Charles Tapper

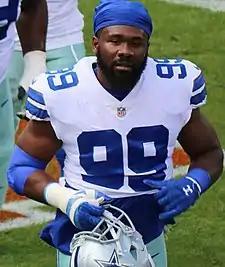
Tapper with the Dallas Cowboys in 2017

Charles Orville Tapper, Jr. (born May 7, 1993) is an American former professional football defensive end in the National Football League (NFL) for the Dallas Cowboys and New York Jets. He played college football at Oklahoma.